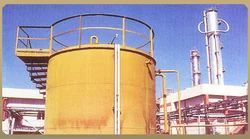
Label: Fertilizers_Plants